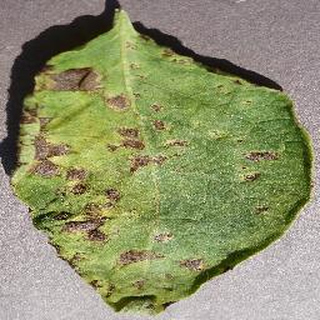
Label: potato_early_blight